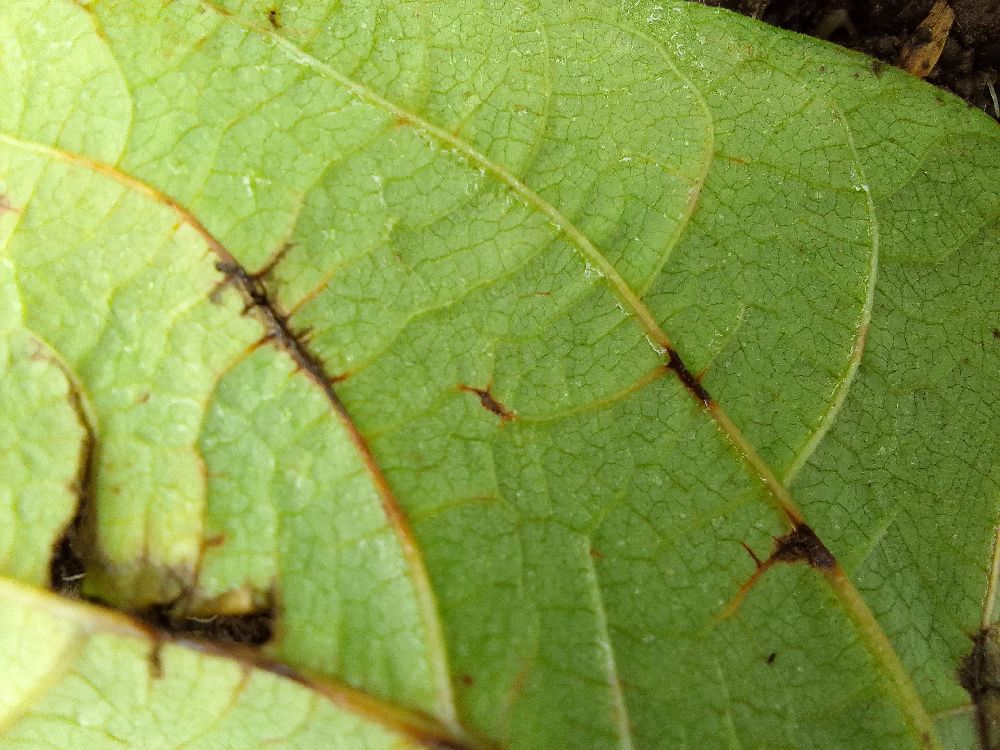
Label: anthracnose